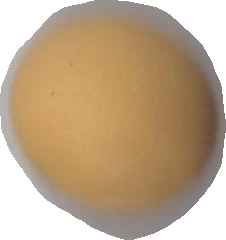
Variety: Dega